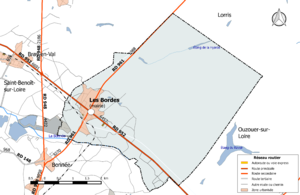
Carte du réseau routier de la commune de fr:Les Bordes (Loiret).
Les Bordes sont une commune française, située dans le département du Loiret en région Centre-Val de Loire.